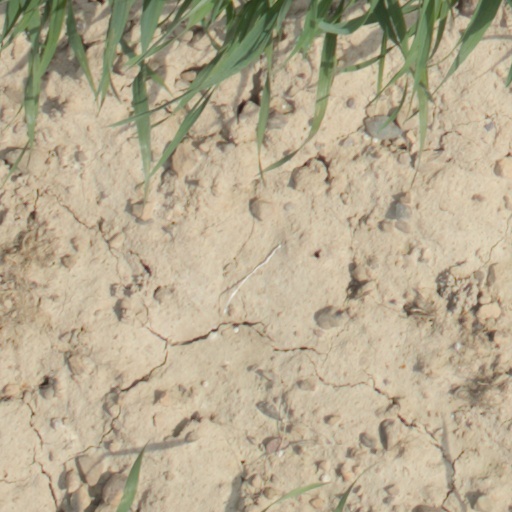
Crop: wheat